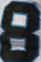
Number: 8